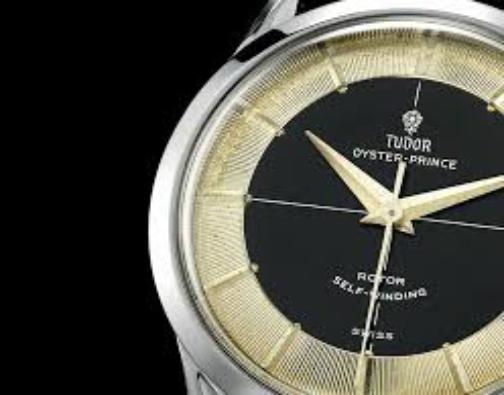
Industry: Clothes